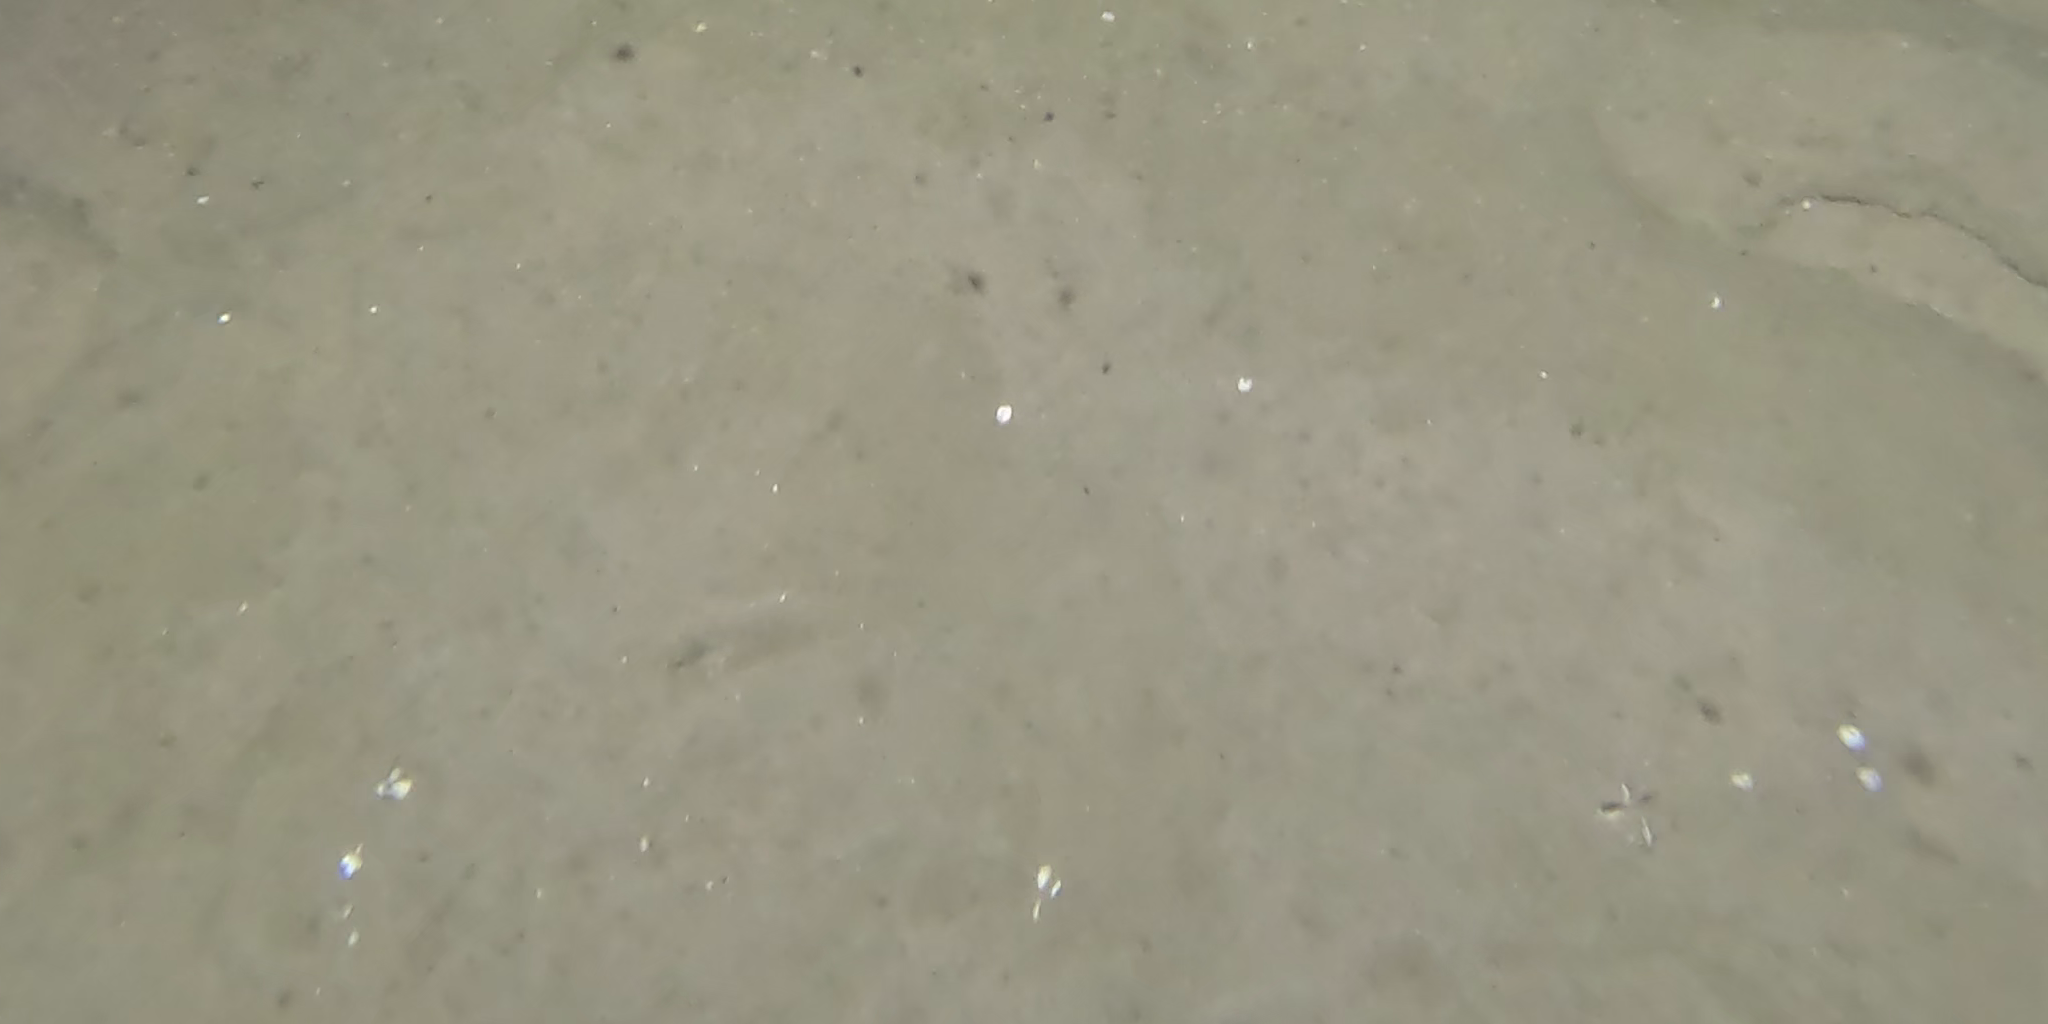
Seabed habitat: sand